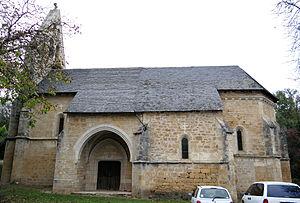
Carsac-Aillac - Église Notre-Dame de l'Assomption d'Aillac Façade sud et portail latéral
Cet article recense les monuments historiques de l'arrondissement de Sarlat-la-Canéda, dans le département de la Dordogne, en France.
L'église Notre-Dame-de-l'Assomption est une église catholique située à Carsac-Aillac, en France.